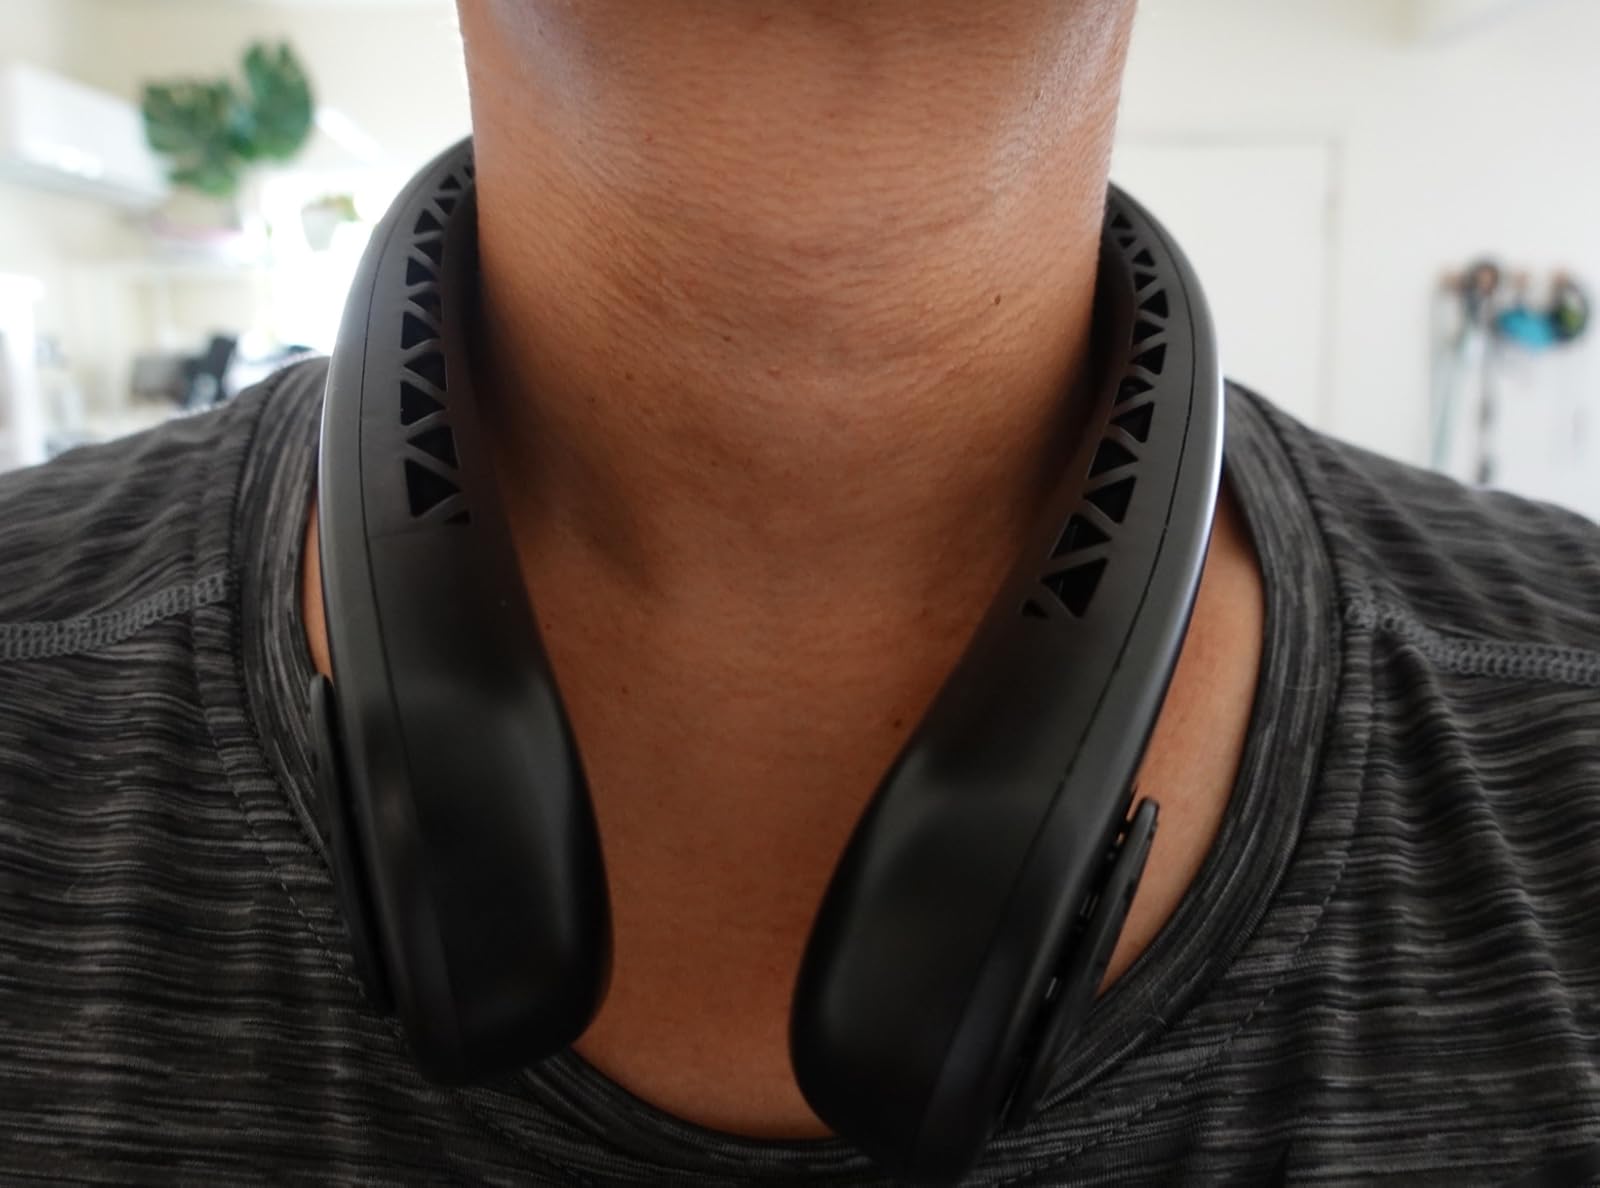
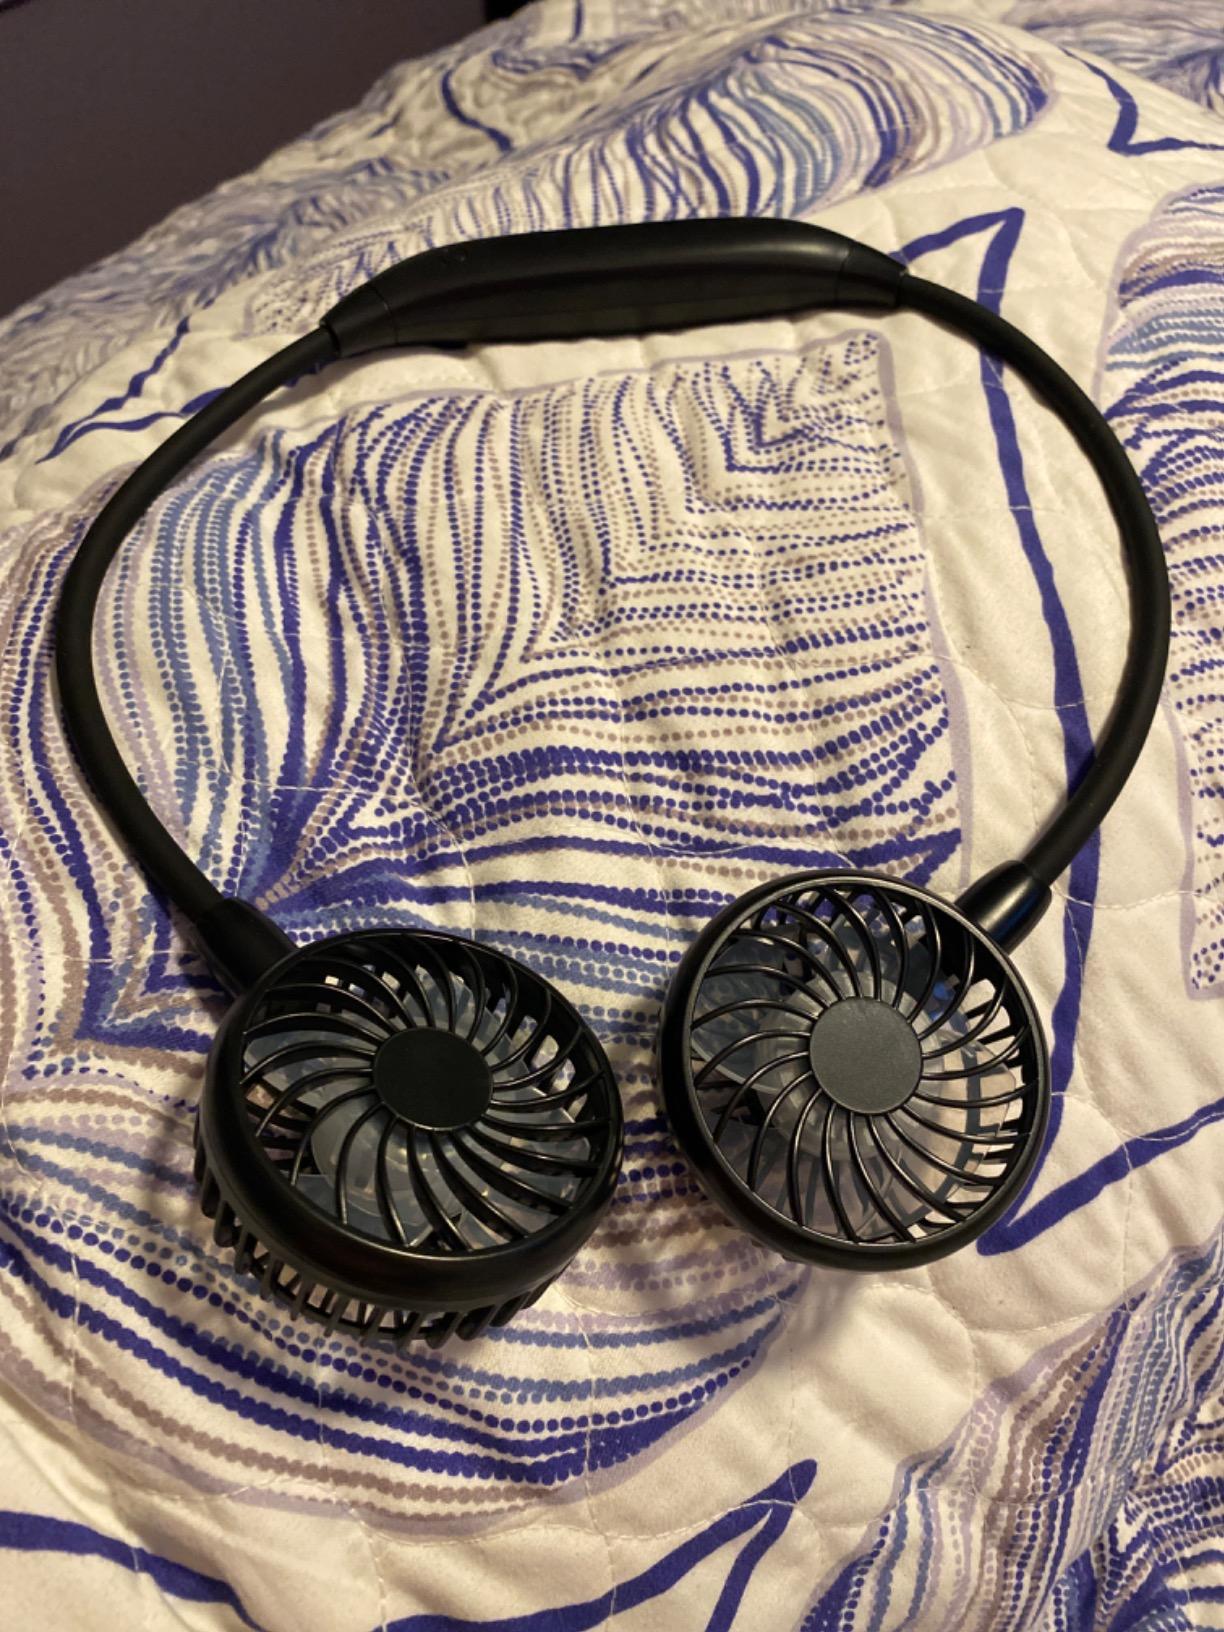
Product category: fan
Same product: no